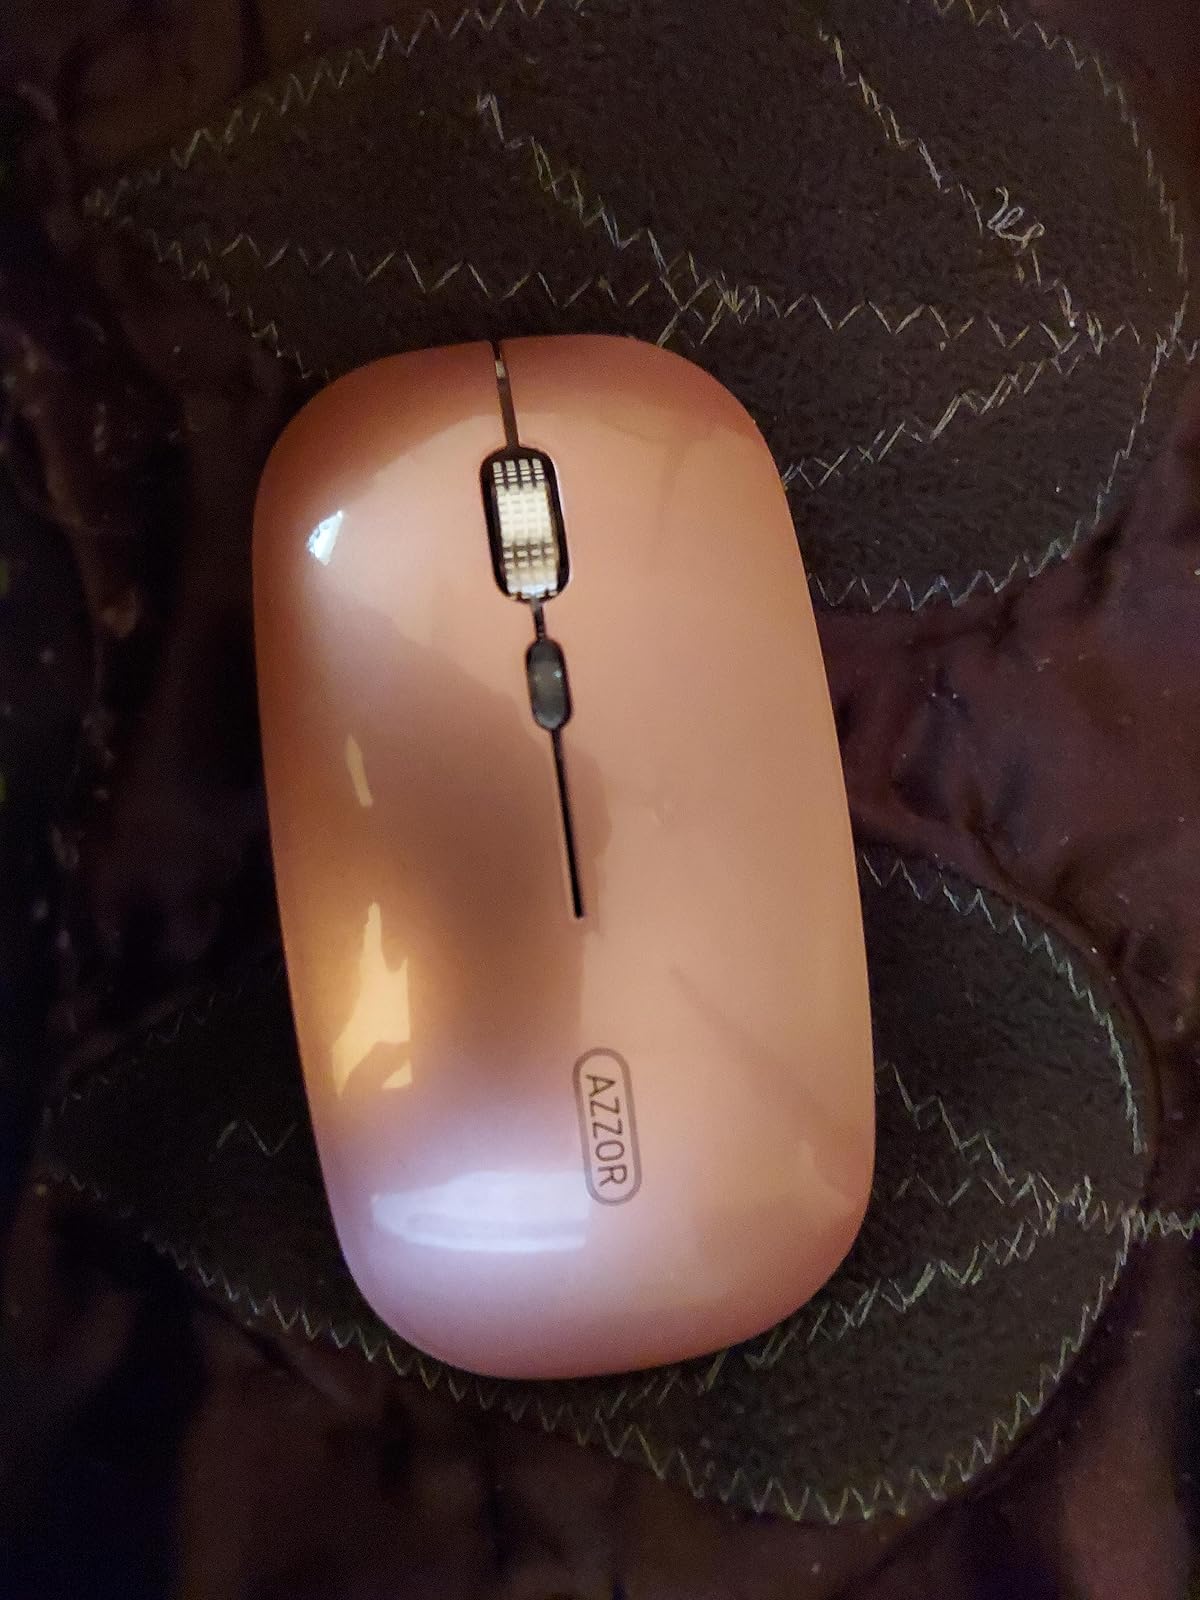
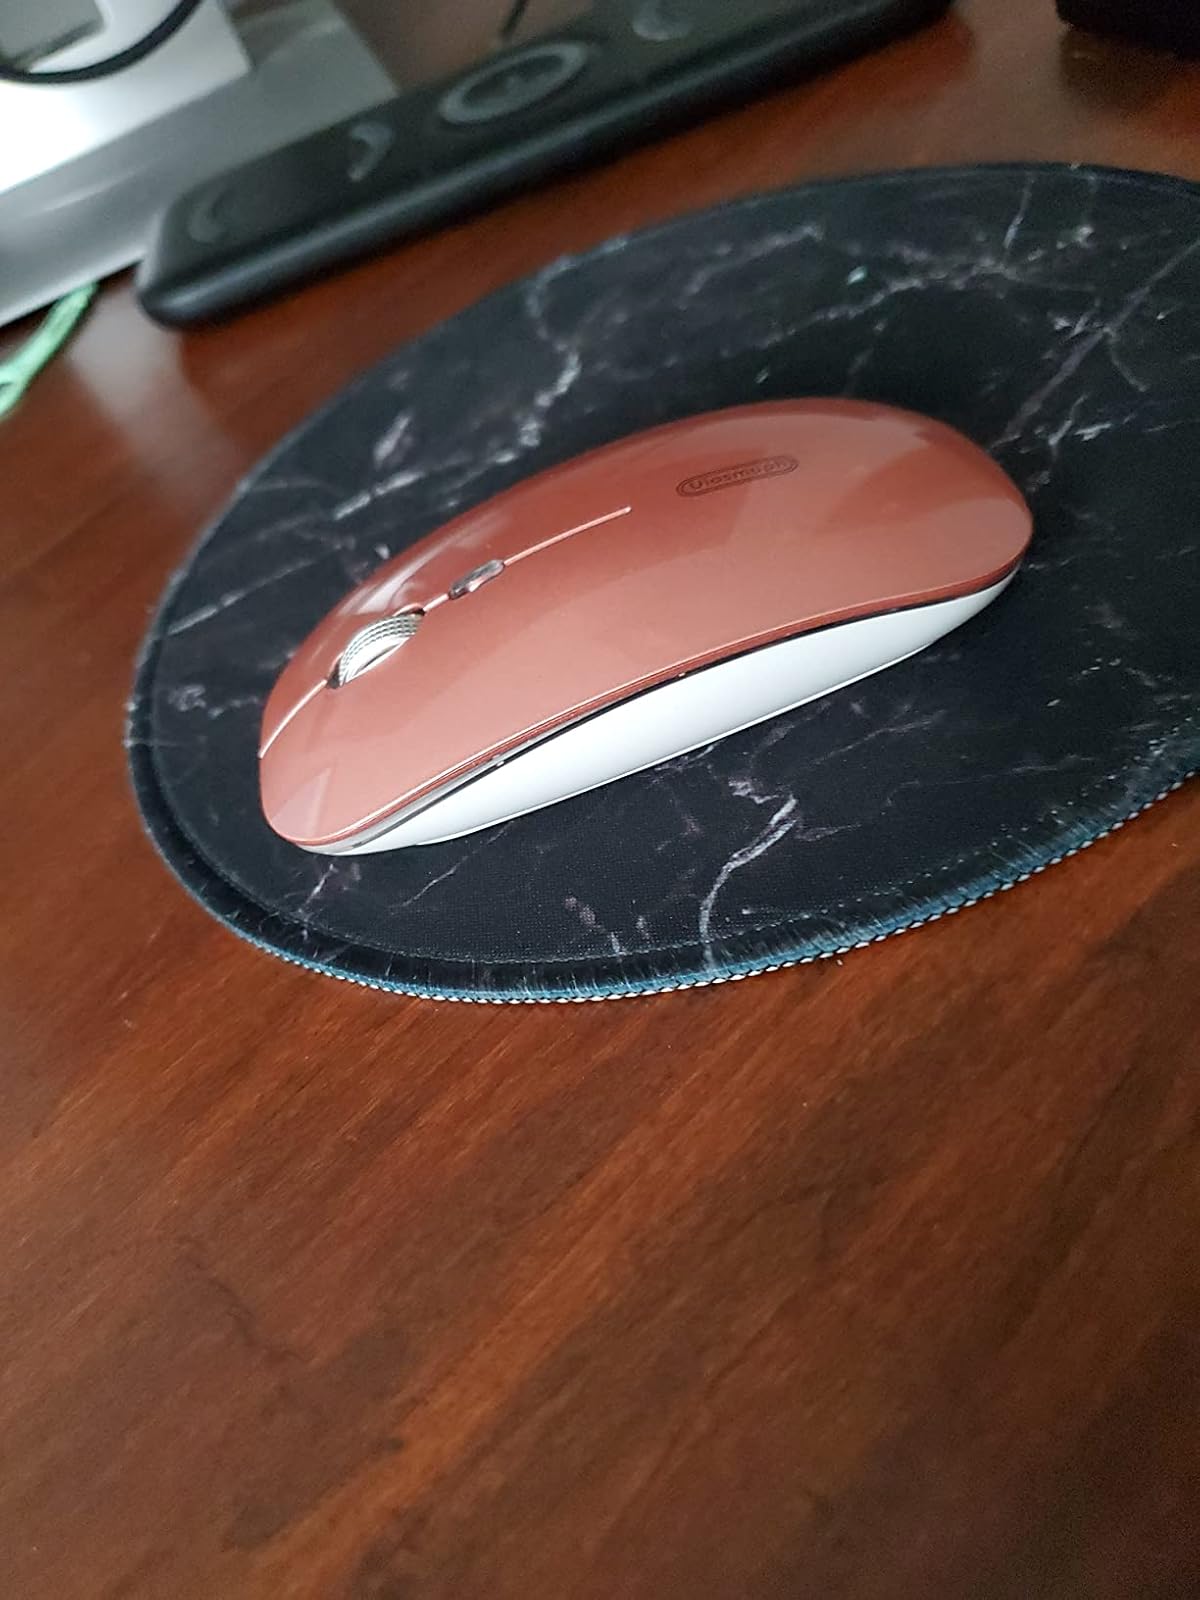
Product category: mouse
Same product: yes